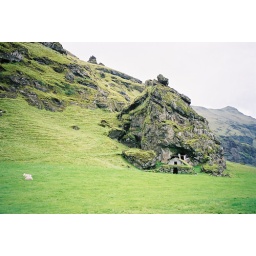
An old stone storage house built into the side of a mountain. Some of the millions of sheep in Iceland.